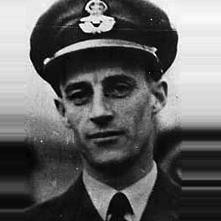
Age: 27